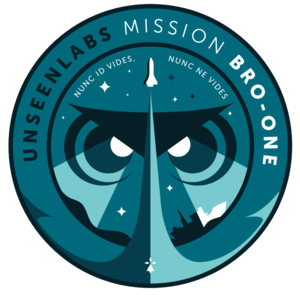
Le patch bro-1 du premier lancement d'UnseenLabs
Unseenlabs est une société française spécialisée dans l’interception de signaux radiofréquences depuis l’espace. Basée à Rennes, elle est le premier opérateur privé de CubeSat en France.